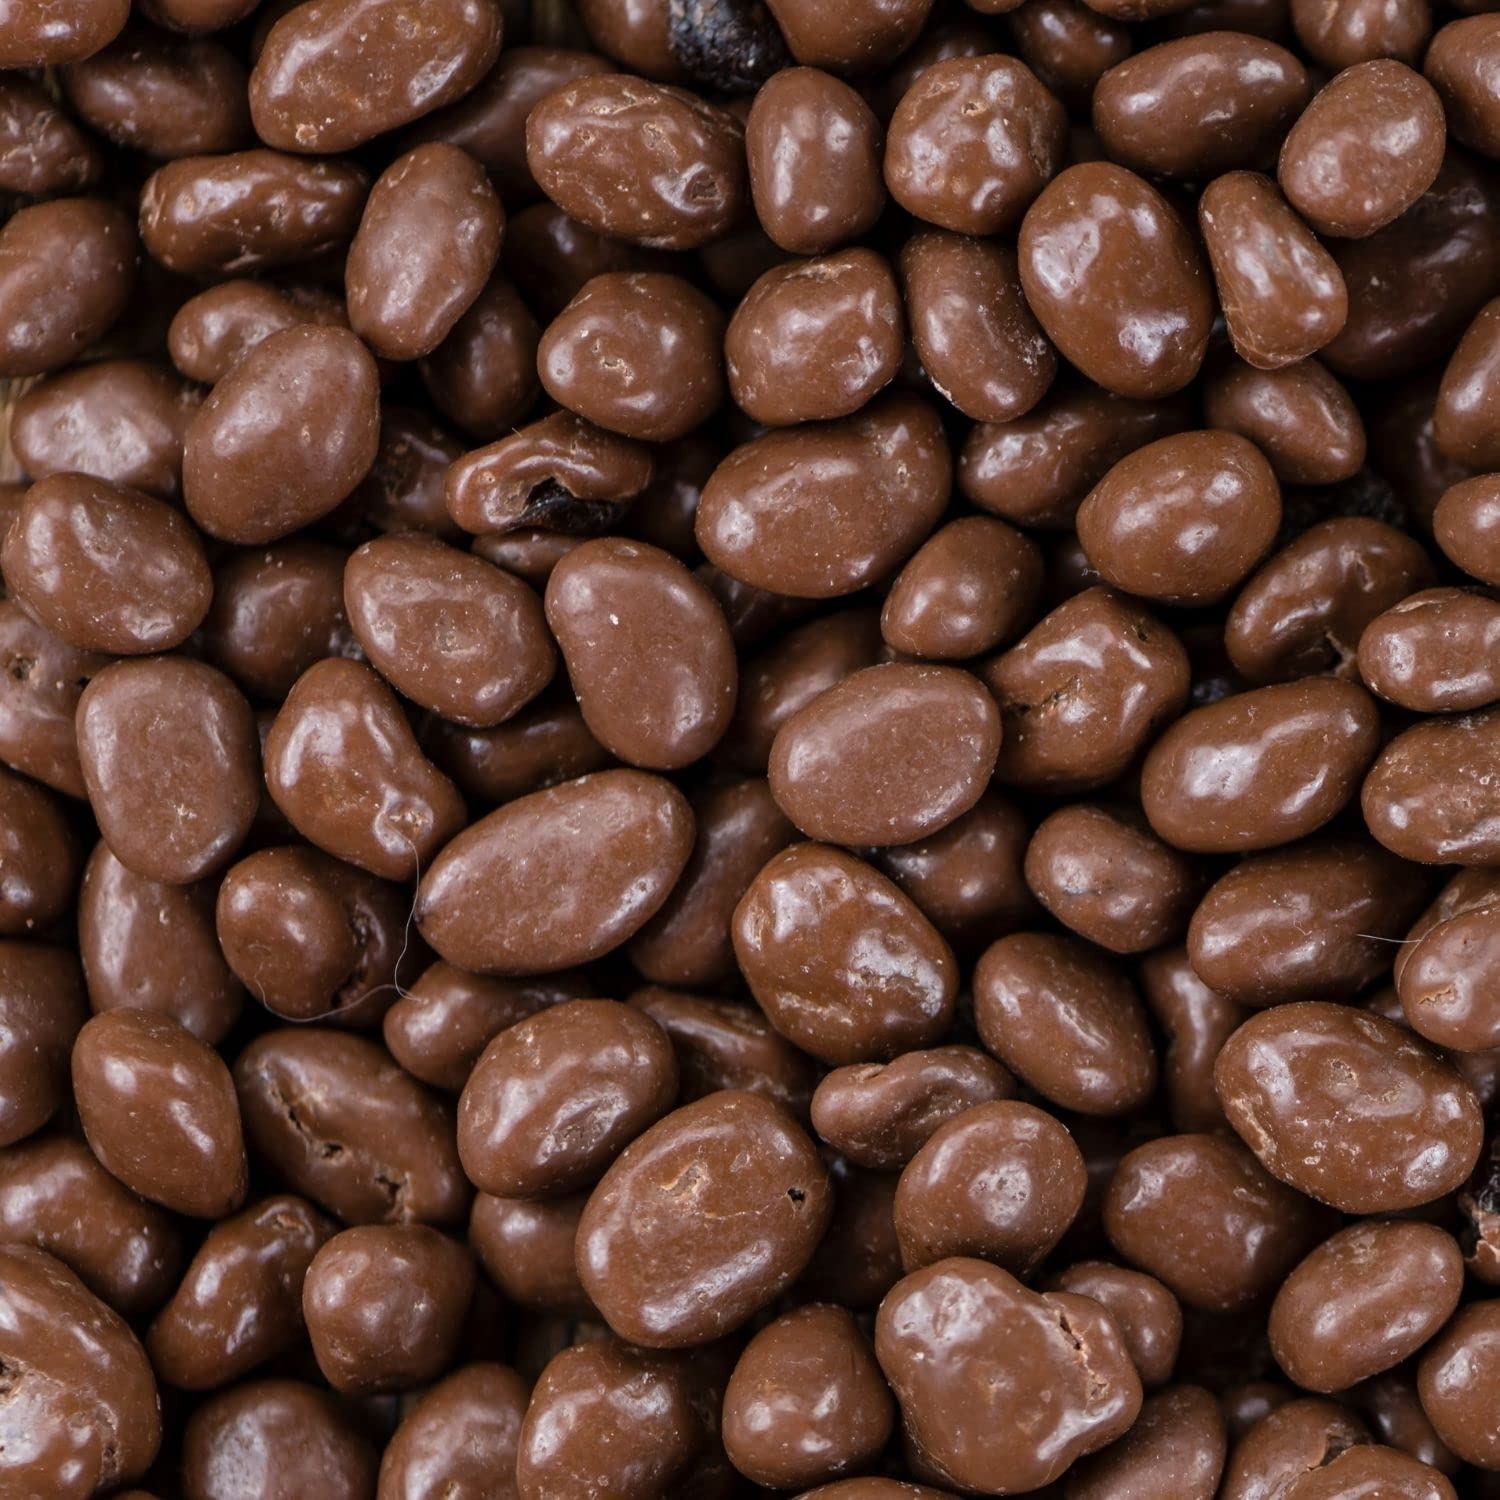
Item Name: Gourmet Milk Chocolate Covered Raisins by It’s Delish, 2 Lbs Bulk | Milk Chocolate Raisins for Snacking, Parties or Holiday Events | Kosher Dairy
Bullet Point 1: CHOCOLATE COVERED RAISINS: Snack on a classic yet healthy treat with our milk chocolate covered raisins. Raisins are rich in calcium, potassium, iron, fiber, and other elements that support health, making chocolate raisins a wonderful choice as an everyday snack.
Bullet Point 2: HIGH QUALITY INGREDIENTS: Our chocolate covered raisins are made with the finest ingredients, featuring creamy milk chocolate and California raisins. This sweet treat comes directly from our production facility and is certified kosher.
Bullet Point 3: BULK QUANTITY SNACKS: Choose how much chocolate covered raisins you want in your pantry with sizes that range from 1 pound to 10 pounds. The 2-pound (32 ounces) size gives you enough chocolate raisins for a small gathering of friends or family.
Bullet Point 4: IDEAL FOR HOLIDAYS: Our chocolate raisins make a classic treat for holidays, weddings, and other events. Add these sweets to a dessert or candy buffet during parties. You can also create your own party favors or candy gift baskets with our delicious chocolate raisins.
Bullet Point 5: MADE IN THE USA: A family-owned business based in California, It’s Delish produces gourmet goods including candies, nuts, fruits, trail mixes, and spices; for the past two decades, our company prides itself on innovation, quality, value, and service. Certified OU-D Kosher Dairy, Chalav Yisroel.
Product Description: It's Delish Milk Chocolate Covered Raisins Get these delicious chocolate-coated raisins. These are kosher dairy and shipped fresh. They make a wonderful snack and they"ll sure be a surprise delight to whoever you put them out for, family, friends and office partners, so stock up for your upcoming event .Kosher OU-D dairy and certified and Cholov Yisroel. We give you the opportunity to order from the factory direct! Enjoy.
Value: 16.0
Unit: Ounce

Price: 25.99